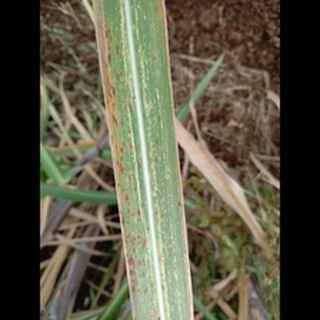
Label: sugarcane_rust